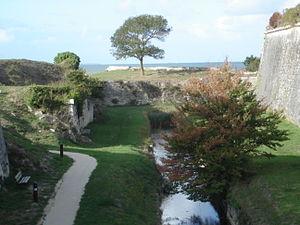
La citadelle du Château-d'Oléron est un ouvrage militaire édifié de 1630 à 1704 afin de protéger la partie méridionale de l'île d'Oléron. Elle est l'un des principaux monuments historiques de la ville du Château-d'Oléron, dans le département de la Charente-Maritime, dans le sud-ouest de la France.